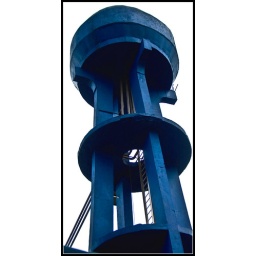
a blue water tower somewhere in Taipei...